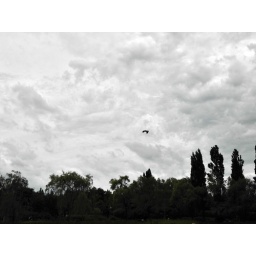
in the green field